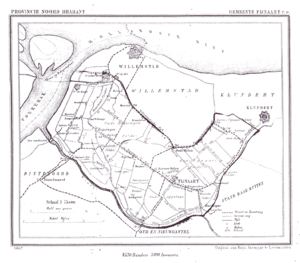
Fijnaart en Heijningen est une ancienne commune néerlandaise de la province du Brabant-Septentrional.